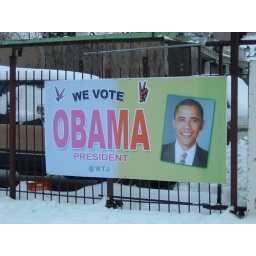
sign on a fence in southside Chicago